Georgia National Cemetery

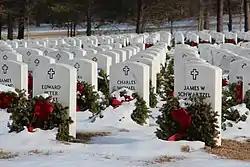
Gravestones in the Georgia National Cemetery

Georgia National Cemetery is a United States National Cemetery located near the city of Canton, in Cherokee County, Georgia. Managed by the United States Department of Veterans Affairs, it encompasses , and has been undergoing development with the intention of servicing the interment needs of United States military veterans and their families for the next fifty years.